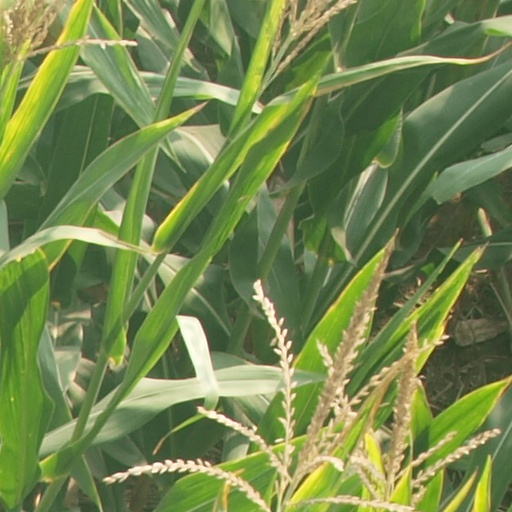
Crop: maize; corn